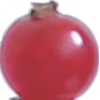
Label: Redcurrant 1